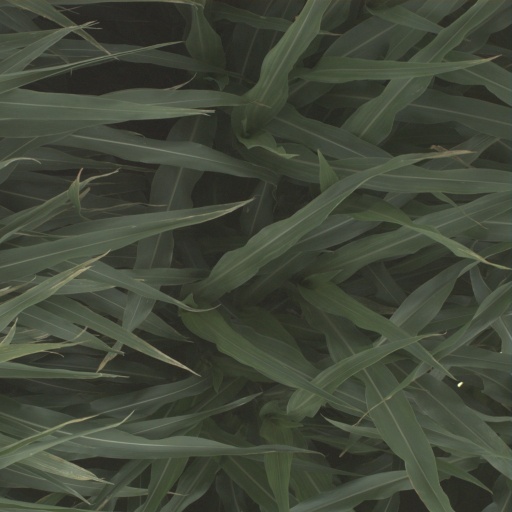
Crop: sorghum